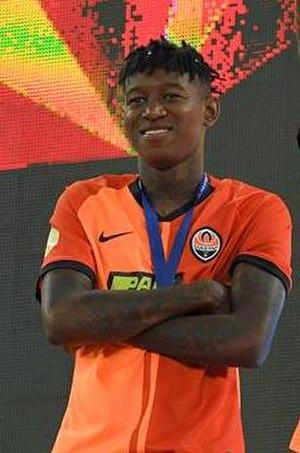
Vitor Eduardo da Silva Matos dit Vitão, né le 2 février 2000 à Jacarezinho au Brésil, est un footballeur brésilien qui évolue au poste de défenseur central au Chakhtar Donetsk.